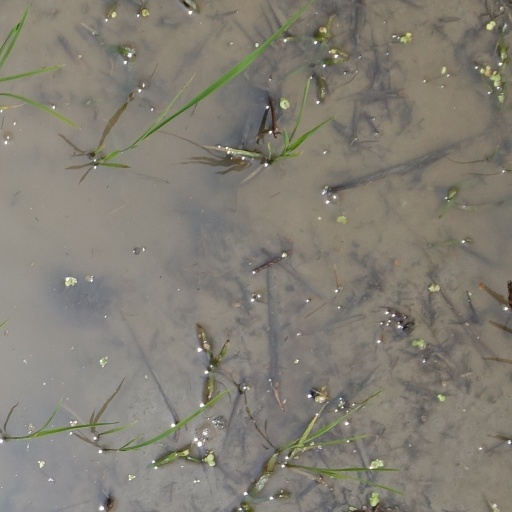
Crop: rice